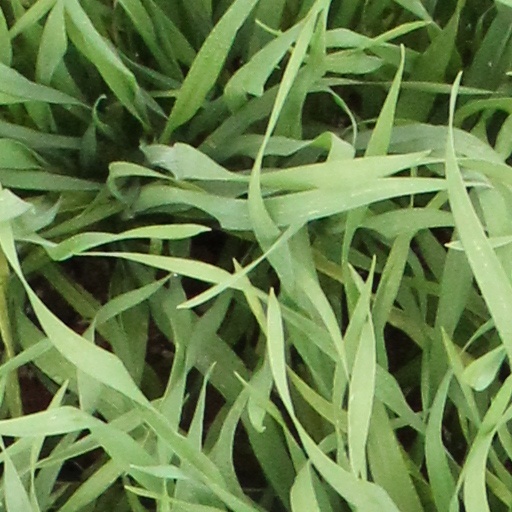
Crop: wheat